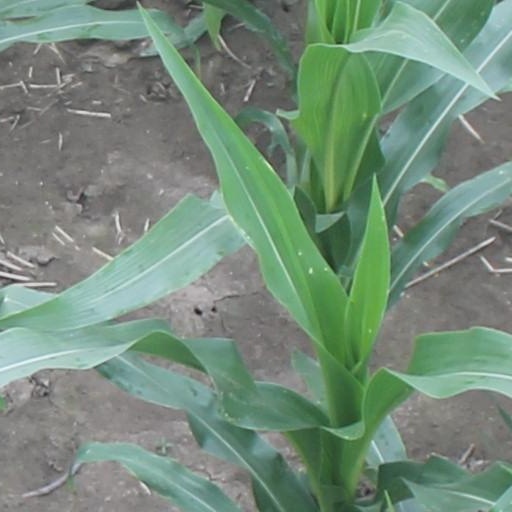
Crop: maize; corn